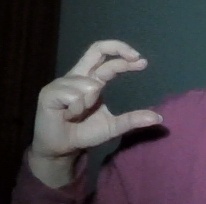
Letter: thal